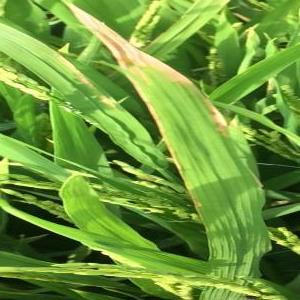
Disease: Bacterialblight